Heihachi Mishima

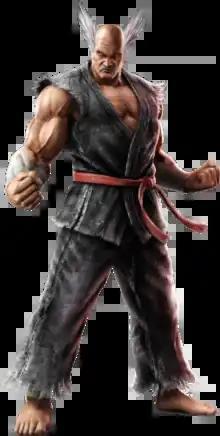
Heihachi Mishima in "Tekken 7" (2015)

is a fictional character and one of the main antagonists of Bandai Namco's "Tekken" series. Introduced as a boss character in the first "Tekken" game from 1994, Heihachi is depicted as the abusive father of Kazuya Mishima and the CEO of a military firm known as the Mishima Zaibatsu, which was founded by his own father, Jinpachi Mishima. Heihachi has served as the protagonist of "Tekken 2" and "Tekken 7", as well as a boss character in several other installments of the series. As one of the main characters, he is one of the four characters to be playable in all eight main installments.